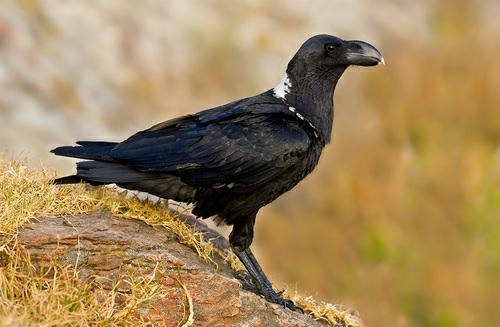
A photo of a white necked raven